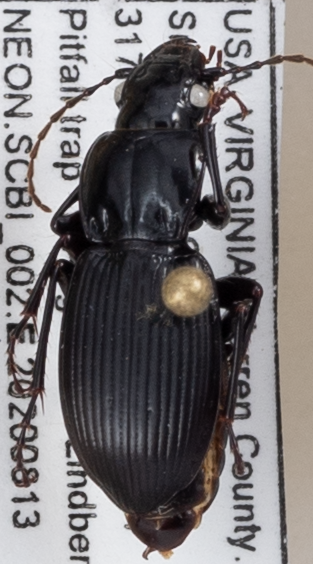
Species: Cyclotrachelus sigillatus
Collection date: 2020-08-13
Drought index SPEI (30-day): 0.77
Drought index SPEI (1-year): -0.704
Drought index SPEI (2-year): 1.28